Gerhard von Scharnhorst

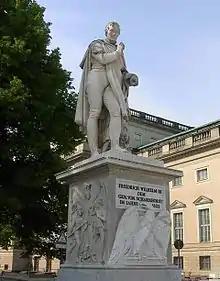
Statue of Scharnhorst on the Unter den Linden, Berlin

In 1809, the war between France and Austria roused premature hopes in the patriots' party, which the conqueror did not fail to note. By direct application to Napoleon, Scharnhorst evaded the decree of 26 September 1810, which required all foreigners to leave the Prussian service forthwith, but when in 1811–1812 France forced Prussia into an alliance against Russia and Prussia despatched an auxiliary army to serve under Napoleon's orders, Scharnhorst left Berlin on unlimited leave of absence. In retirement he wrote and published a work on firearms, "Über die Wirkung des Feuergewehrs" (1813). But the retreat from Moscow (1812) at last sounded the call to arms for the new national army of Prussia.